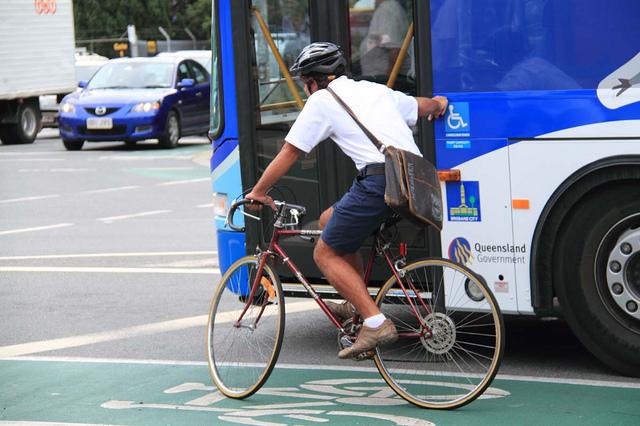
A man riding a bike next to a bus on a street.